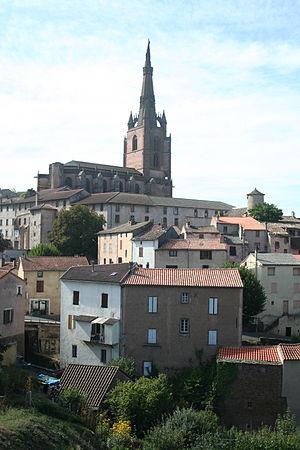
Belmont-sur-Rance (Aveyron) - vue générale du village dominé par la collégiale Notre-Dame-de-l'Assomption.
Belmont-sur-Rance est une commune française située dans le département de l'Aveyron, en région Occitanie.